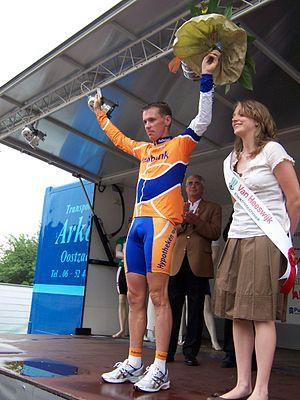
Erik Dekker est un coureur cycliste puis directeur sportif néerlandais, né le 21 août 1970 à Hoogeveen. Il a été professionnel de 1992 à 2007. Membre de l'équipe Rabobank depuis 1996, il en devient directeur sportif de 2007 à 2015. Durant sa carrière de coureur, il est spécialiste du contre-la-montre et bénéficie également d'une bonne pointe de vitesse, mais n'est pas un bon grimpeur. Il a notamment remporté la Coupe du monde en 2001, quatre étapes du Tour de France, plusieurs titres nationaux, ainsi que Tirreno-Adriatico en 2004. Il s'illustre surtout sur les classiques, remportant notamment la Classique de Saint-Sébastien, l'Amstel Gold Race et Paris-Tours